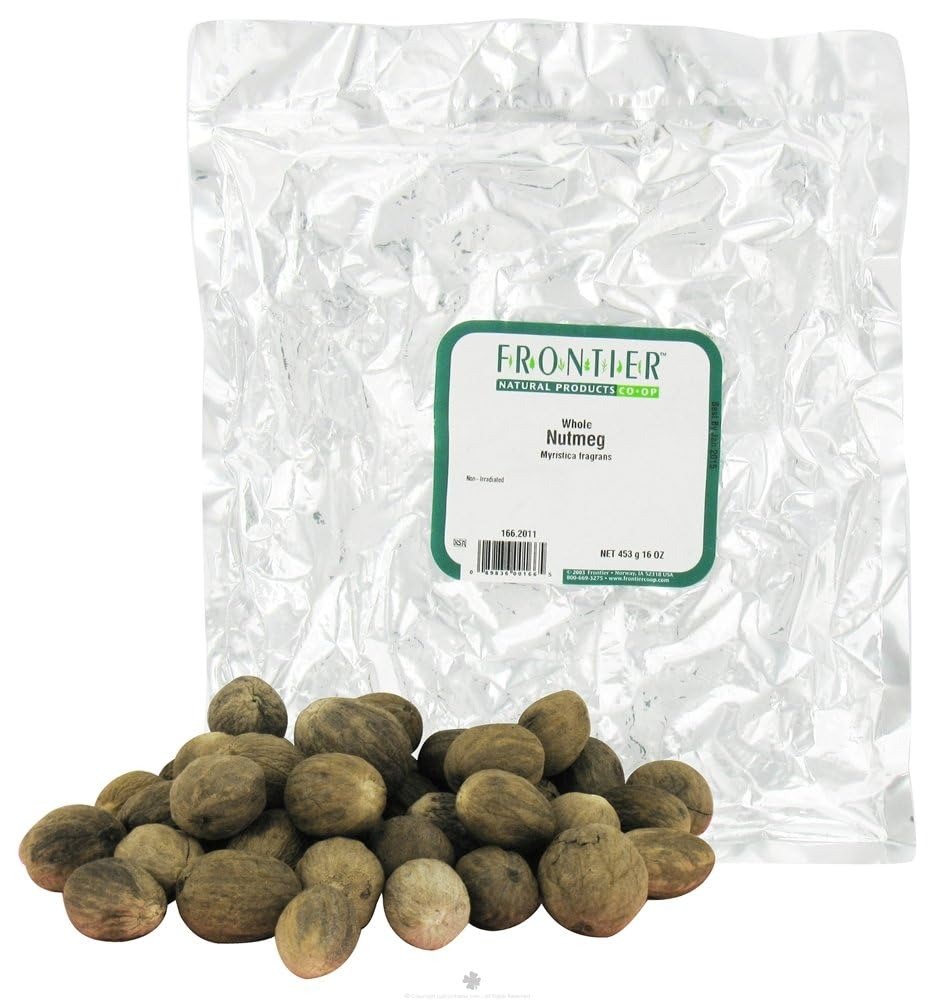
Item Name: Frontier Co-op Whole Nutmeg, 1-pound Bulk Bag, Aromatic, Subtly Spicy-Sweet Flavor, Kosher, No GMO, No ETO
Bullet Point 1: Botanical Name: Myristica fragrant
Bullet Point 2: 1 Pound Bulk Bag (16 ounces)
Bullet Point 3: 16 ounce bag
Value: 16.0
Unit: Fl Oz

Price: 40.06